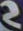
Number: 2